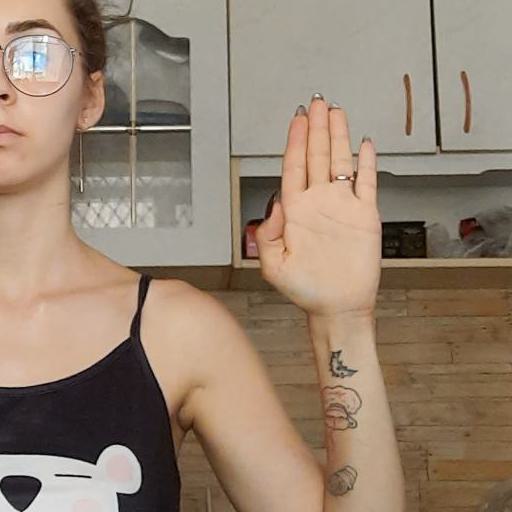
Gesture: stop